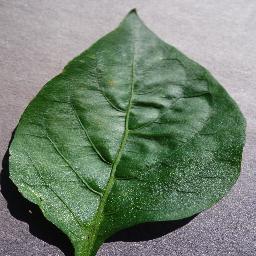
Label: Pepper,_bell___healthy